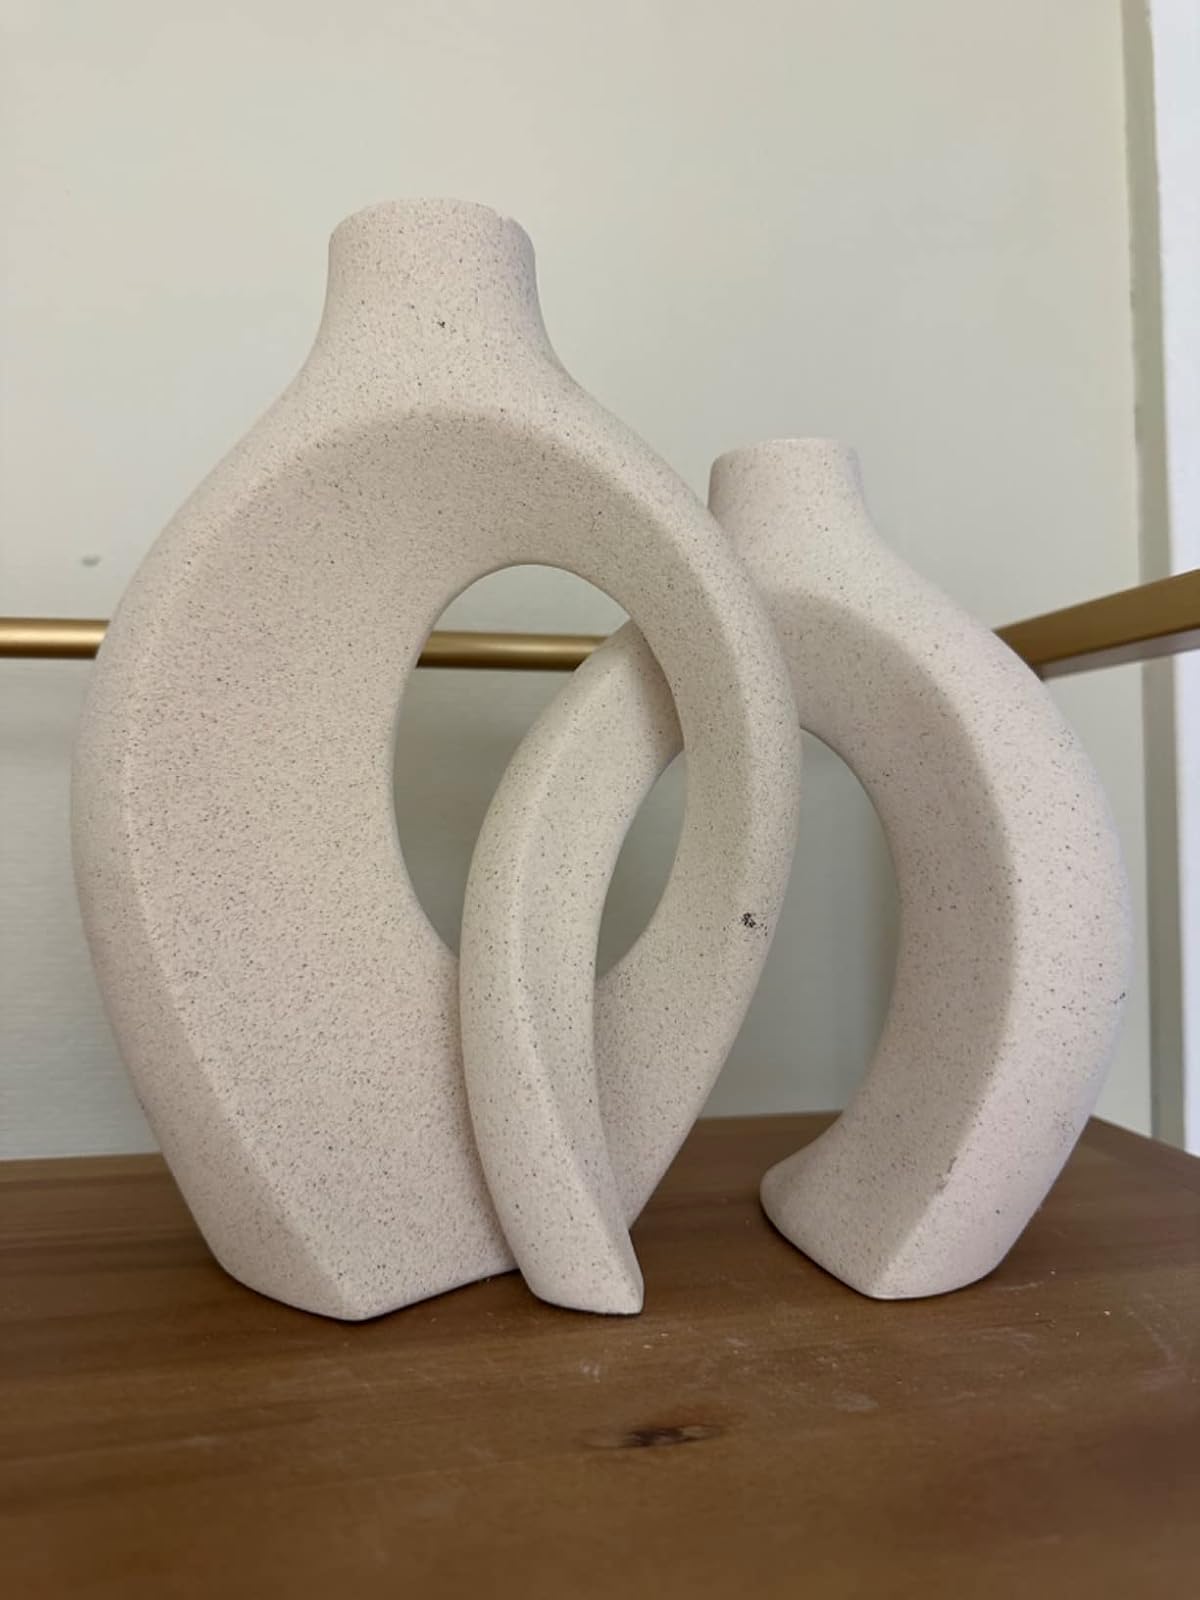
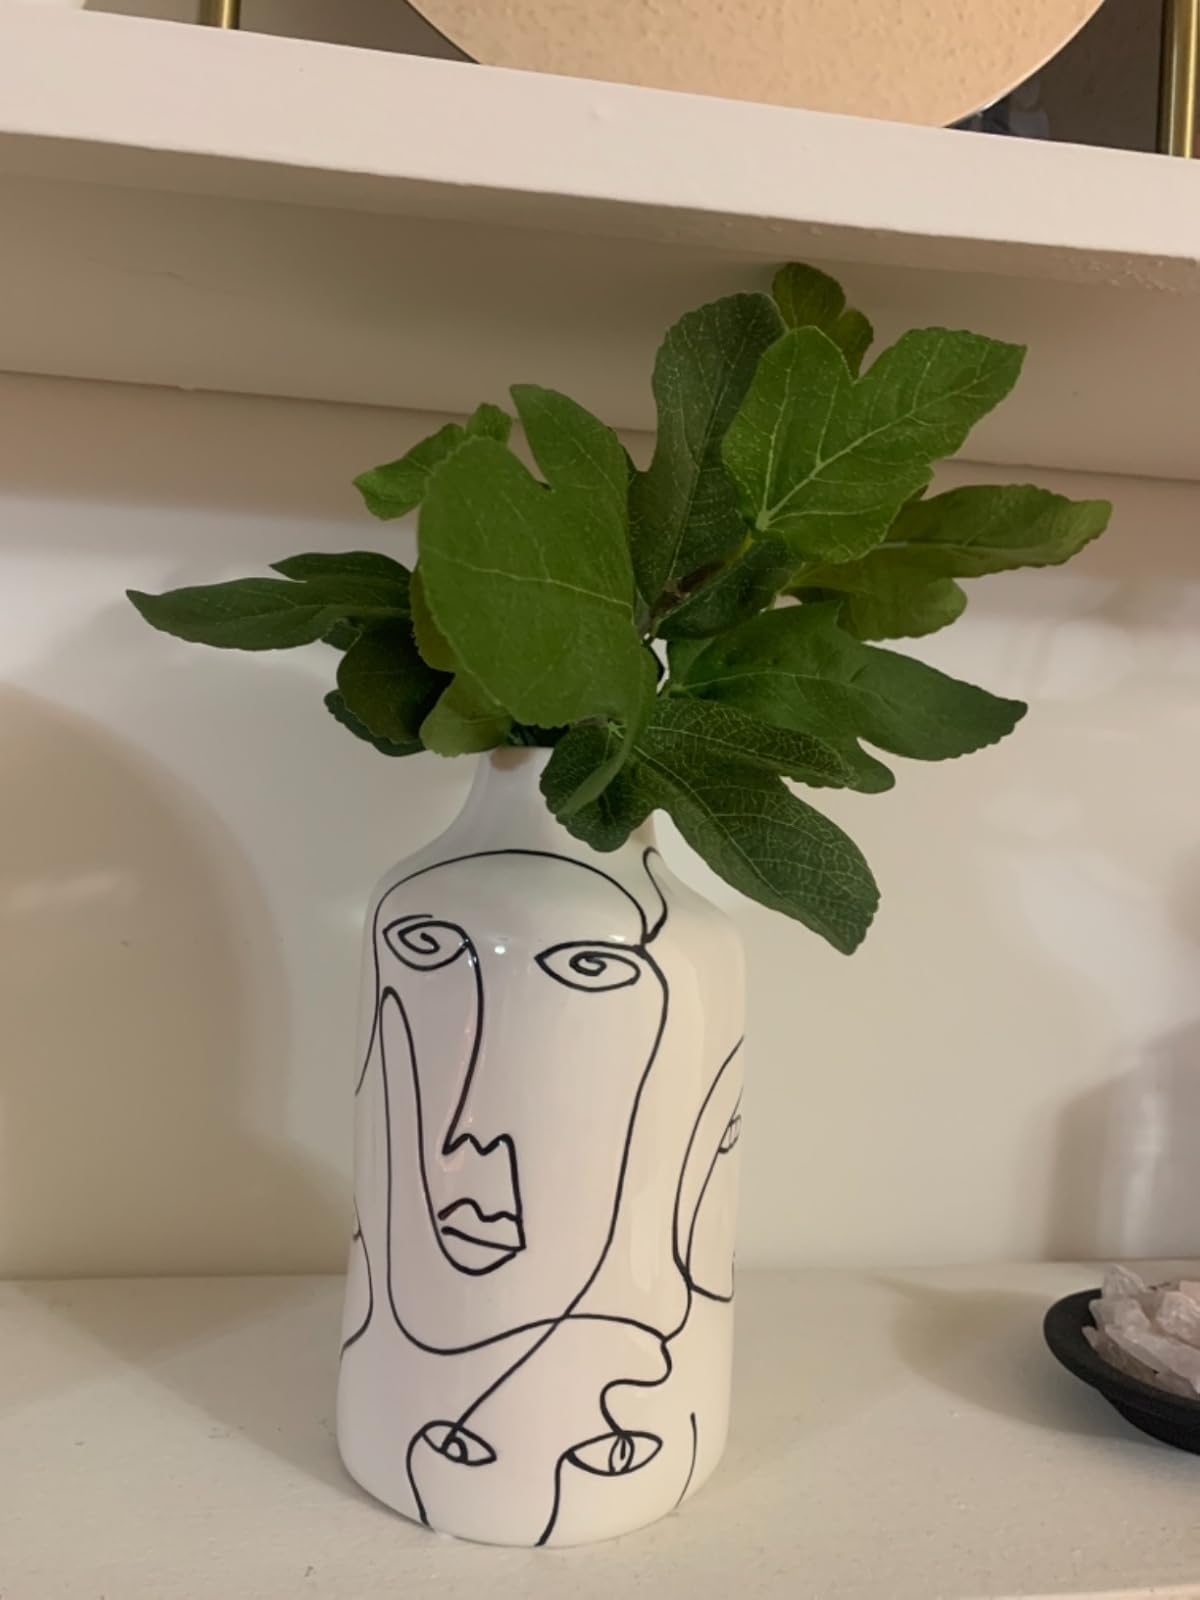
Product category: vase
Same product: no